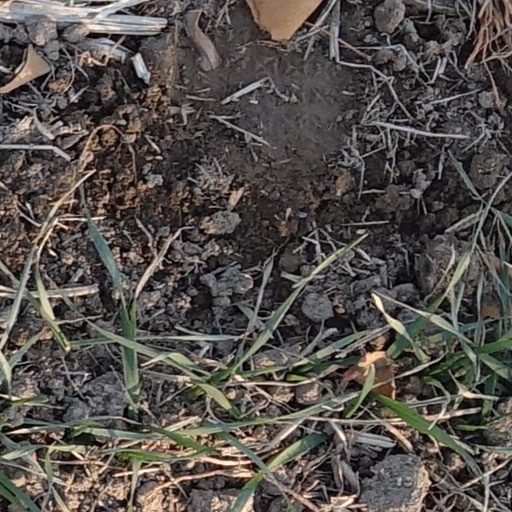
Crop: wheat